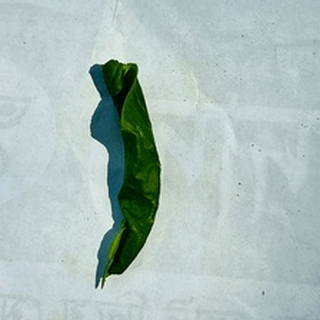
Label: lemon_curl_virus